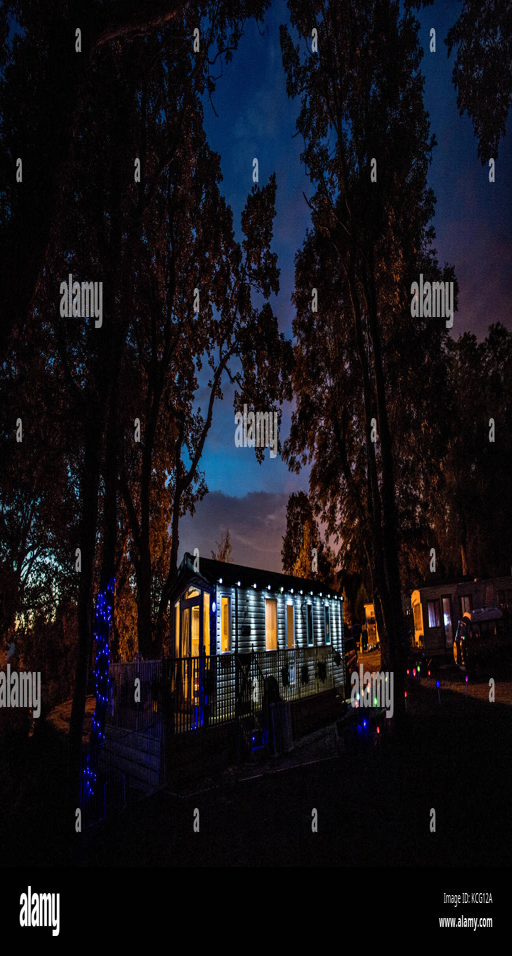
summer holidays luxury new static caravans on a campsite , at night